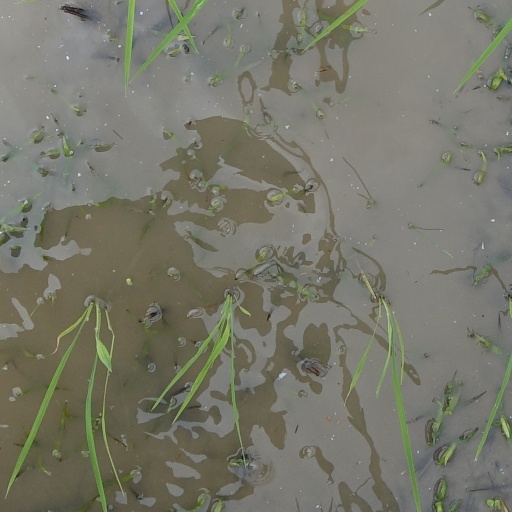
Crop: rice